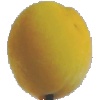
Label: Peach 2